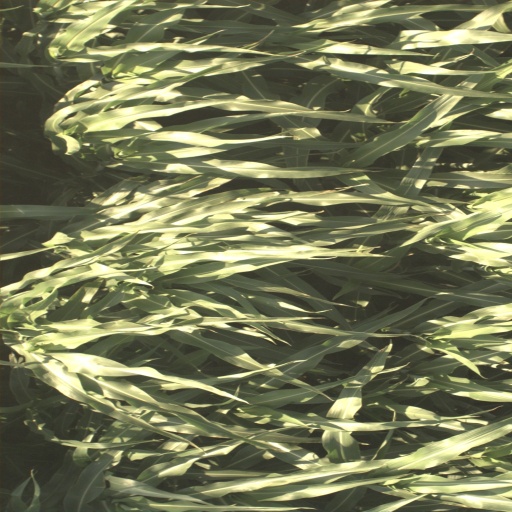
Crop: sorghum